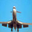
Label: airplane